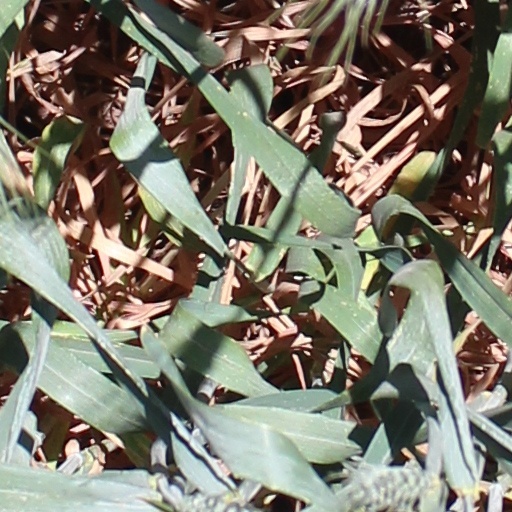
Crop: wheat